Incarnate Word Cardinals men's basketball statistical leaders

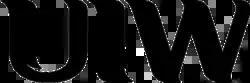

The Incarnate Word Cardinals men's basketball statistical leaders are individual statistical leaders of the Incarnate Word Cardinals men's basketball program in various categories, including points, rebounds, assists, steals, and blocks. Within those areas, the lists identify single-game, single-season, and career leaders. The Cardinals represent the University of the Incarnate Word (UIW) in the NCAA Division I Southland Conference.